Birkat Al-Mawz

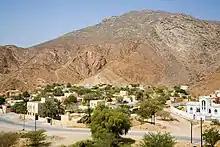

Birkat Al-Mawz is a village in the Ad Dakhiliyah Region of Oman. It is located at the entrance of Wadi al-Muaydin on the southern rim of Jebel Akhdar and is home to a restored fort called Bait al Redidah. A road and a walking route through Wadi al-Mu up to the Saiq Plateau start from here.